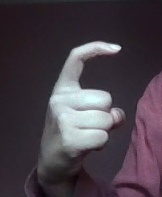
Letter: ra